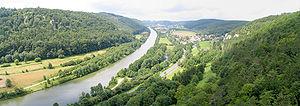
L’Altmühl est une rivière d'Allemagne, affluent du Danube. La partie aval de cette rivière forme le dernier tronçon du canal Rhin-Main-Danube.
Le canal Rhin-Main-Danube est un canal à grand gabarit en Allemagne, inauguré le 25 septembre 1992, qui relie le Main, affluent du Rhin, au Danube. Il permet aux plus lourds des chalands, ceux de 1 350 tonnes, et aux convois poussés de 3 300 tonnes de traverser l'Europe de la mer du Nord à la mer Noire en trois semaines.